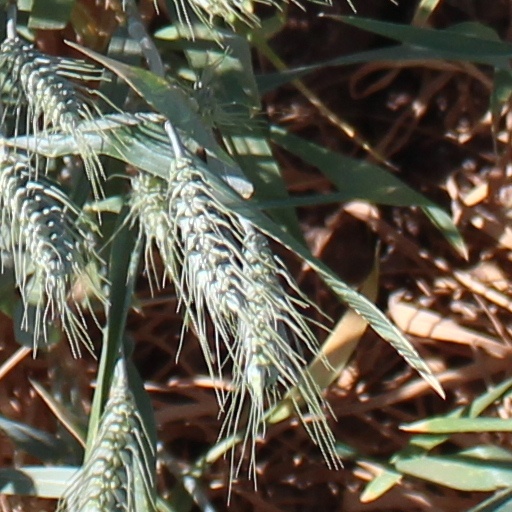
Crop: wheat